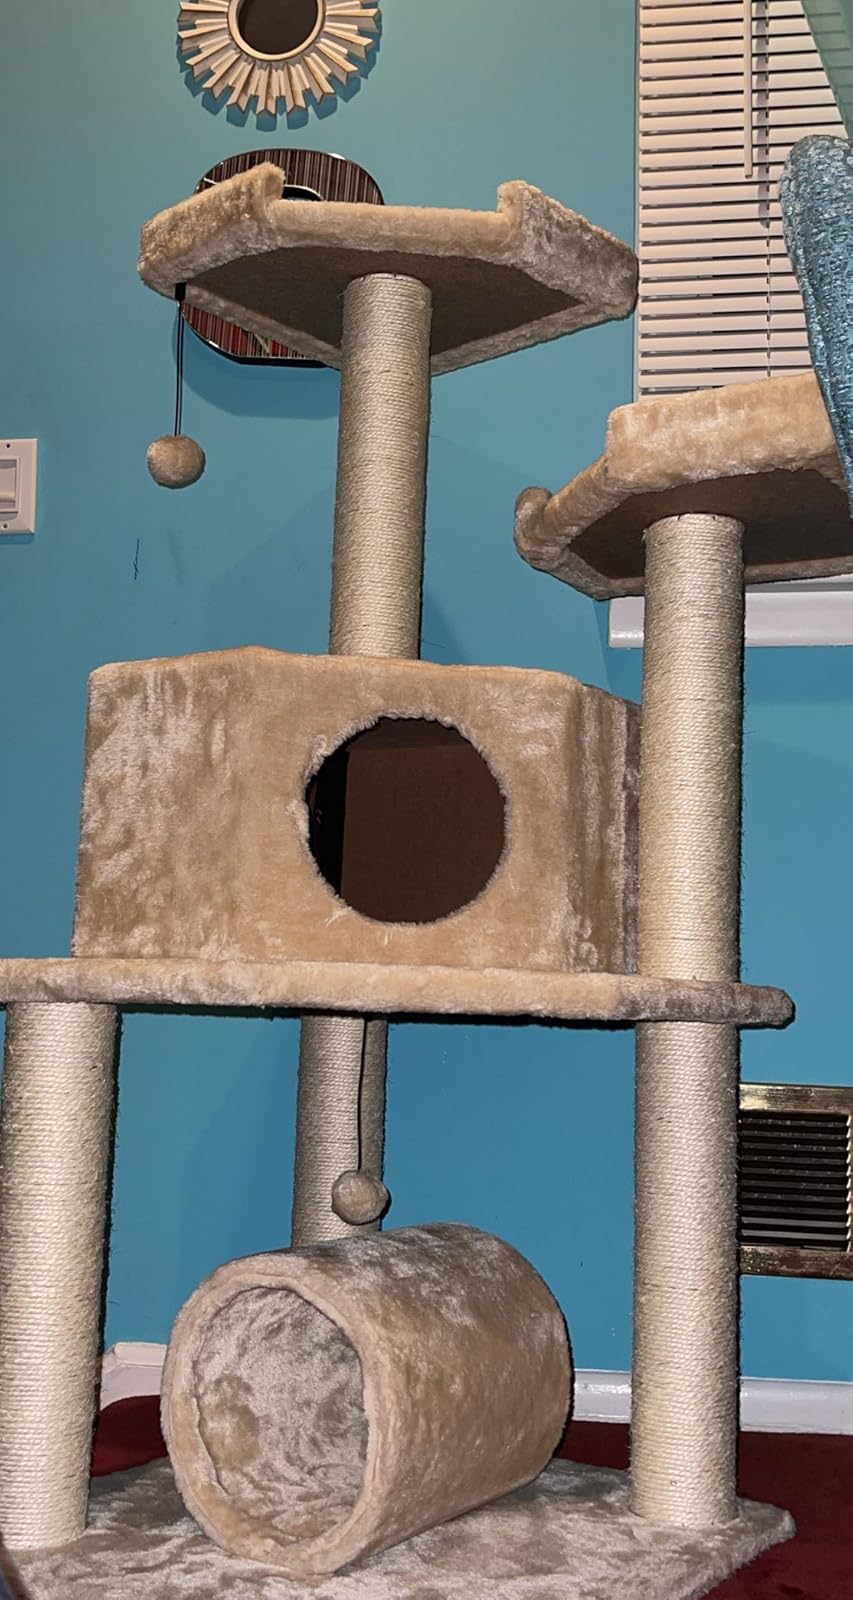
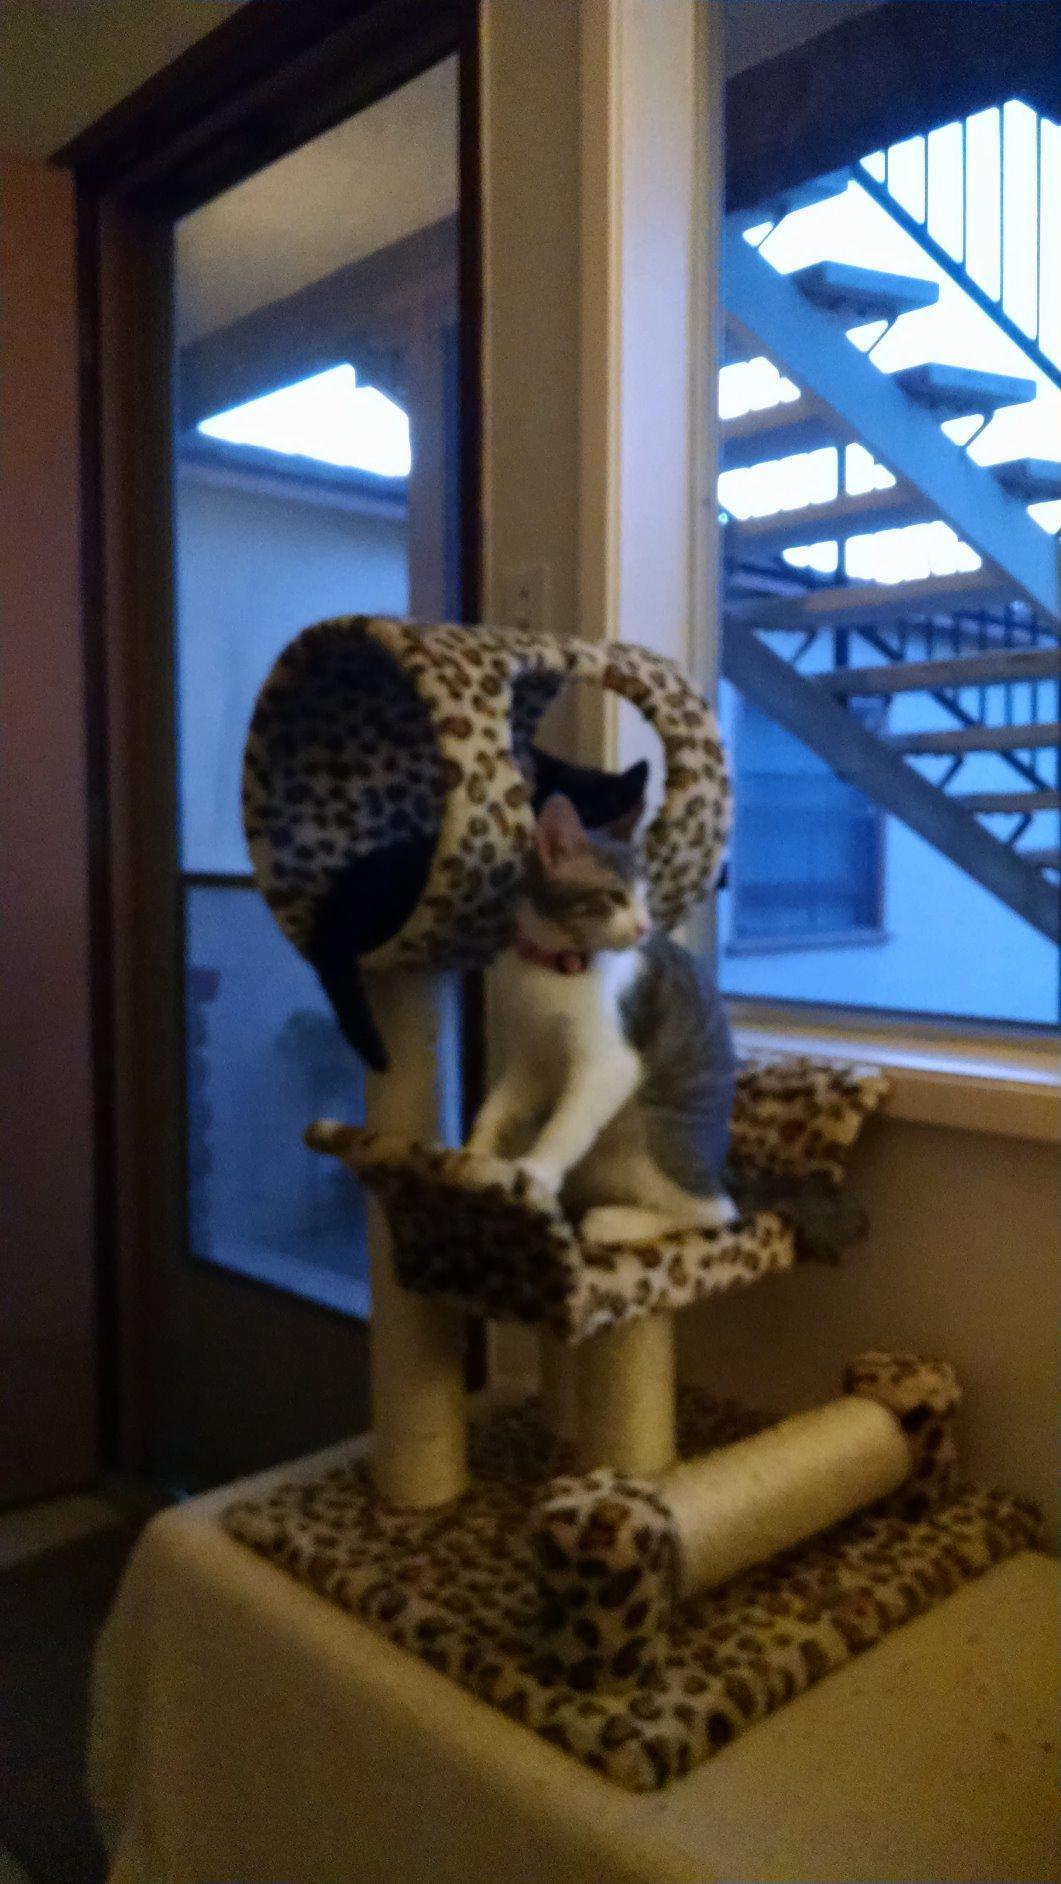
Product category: items_cat tree
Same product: no